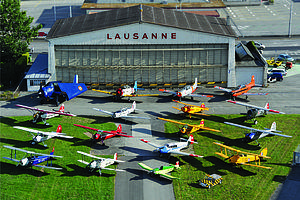
@Joe Rimensberger Les avions historique pose fièrement pour les 30 ans de l'AMPA devant le hangar ""Lausanne"" Lausanne Airport, Vaud, Switzerland"
L'aéroport de Lausanne-Blécherette est un aéroport régional situé au nord de Lausanne dans le canton de Vaud en Suisse. Il enregistre plus de 35 000 mouvements par an dont 10 % de l’activité est due aux vols d’affaires.